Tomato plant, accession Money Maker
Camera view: vertical (180 deg); turntable rotation: 210 degrees
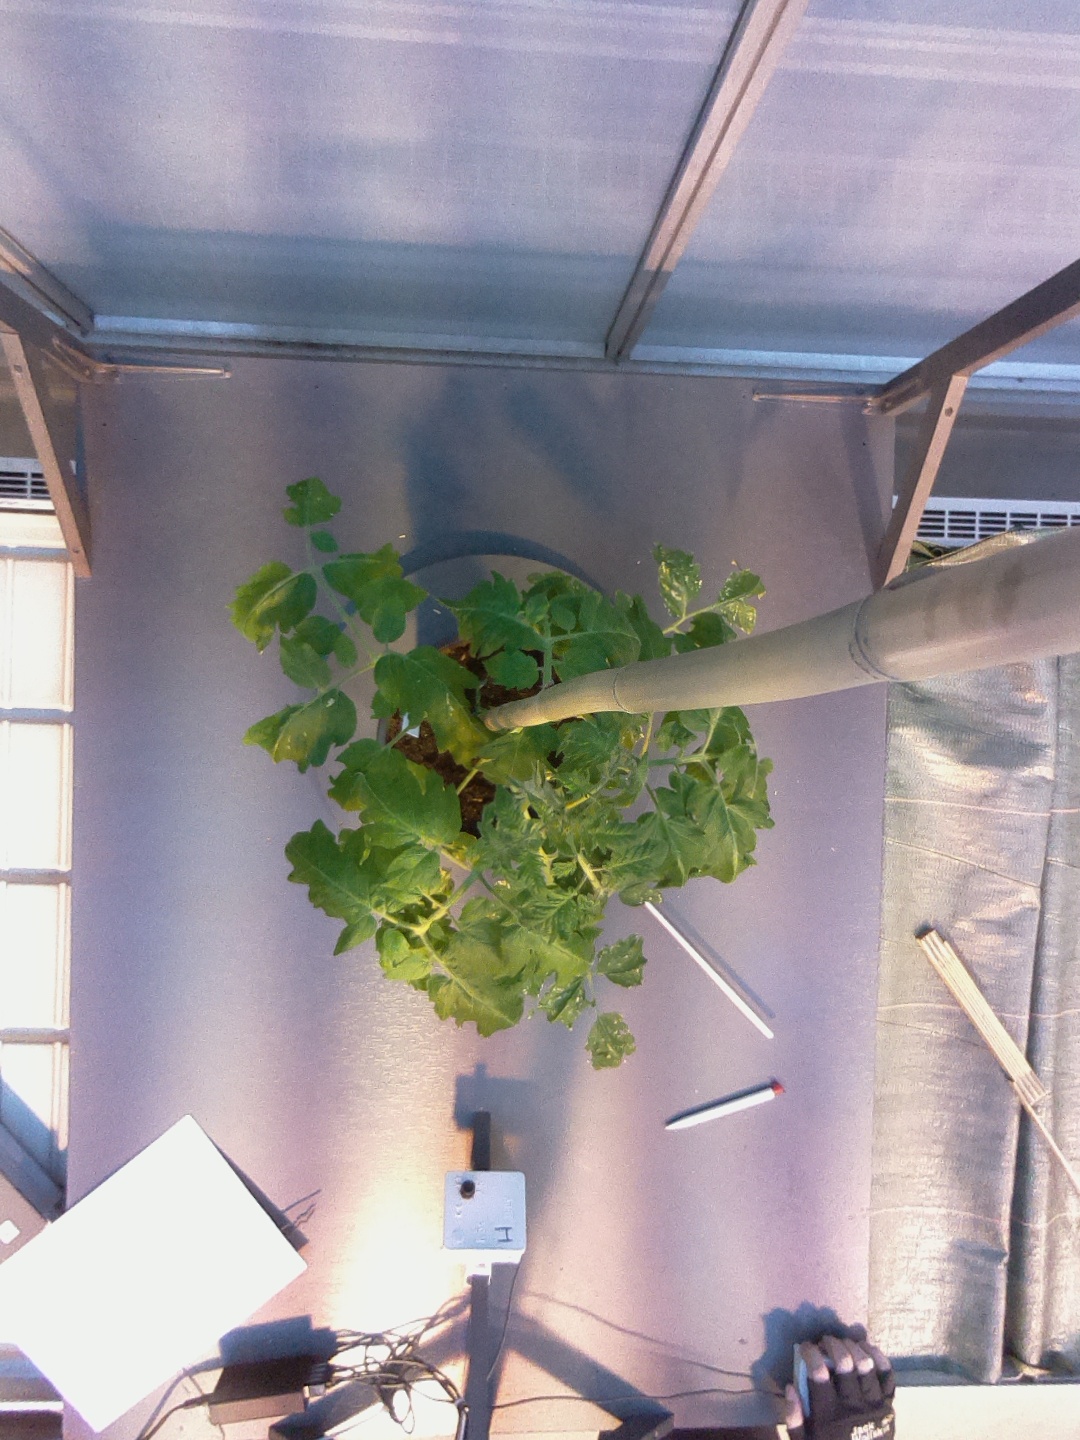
BBCH growth stage 52: 2 inflorescences visible